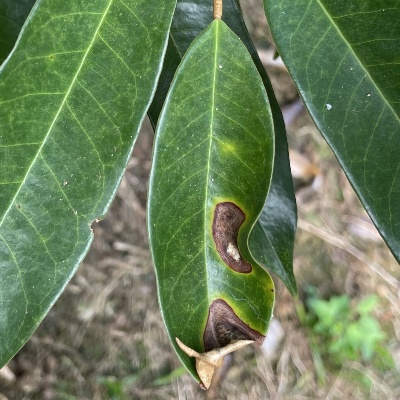
Label: Leaf_Phomopsis